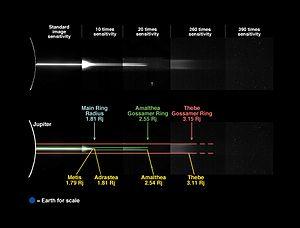
Les anneaux de Jupiter sont un ensemble d'anneaux planétaires orbitant autour de la planète Jupiter. Le système est découvert en 1979 par la sonde spatiale Voyager 1. Il est le troisième système d'anneaux à avoir été découvert après ceux de Saturne et ceux d'Uranus.